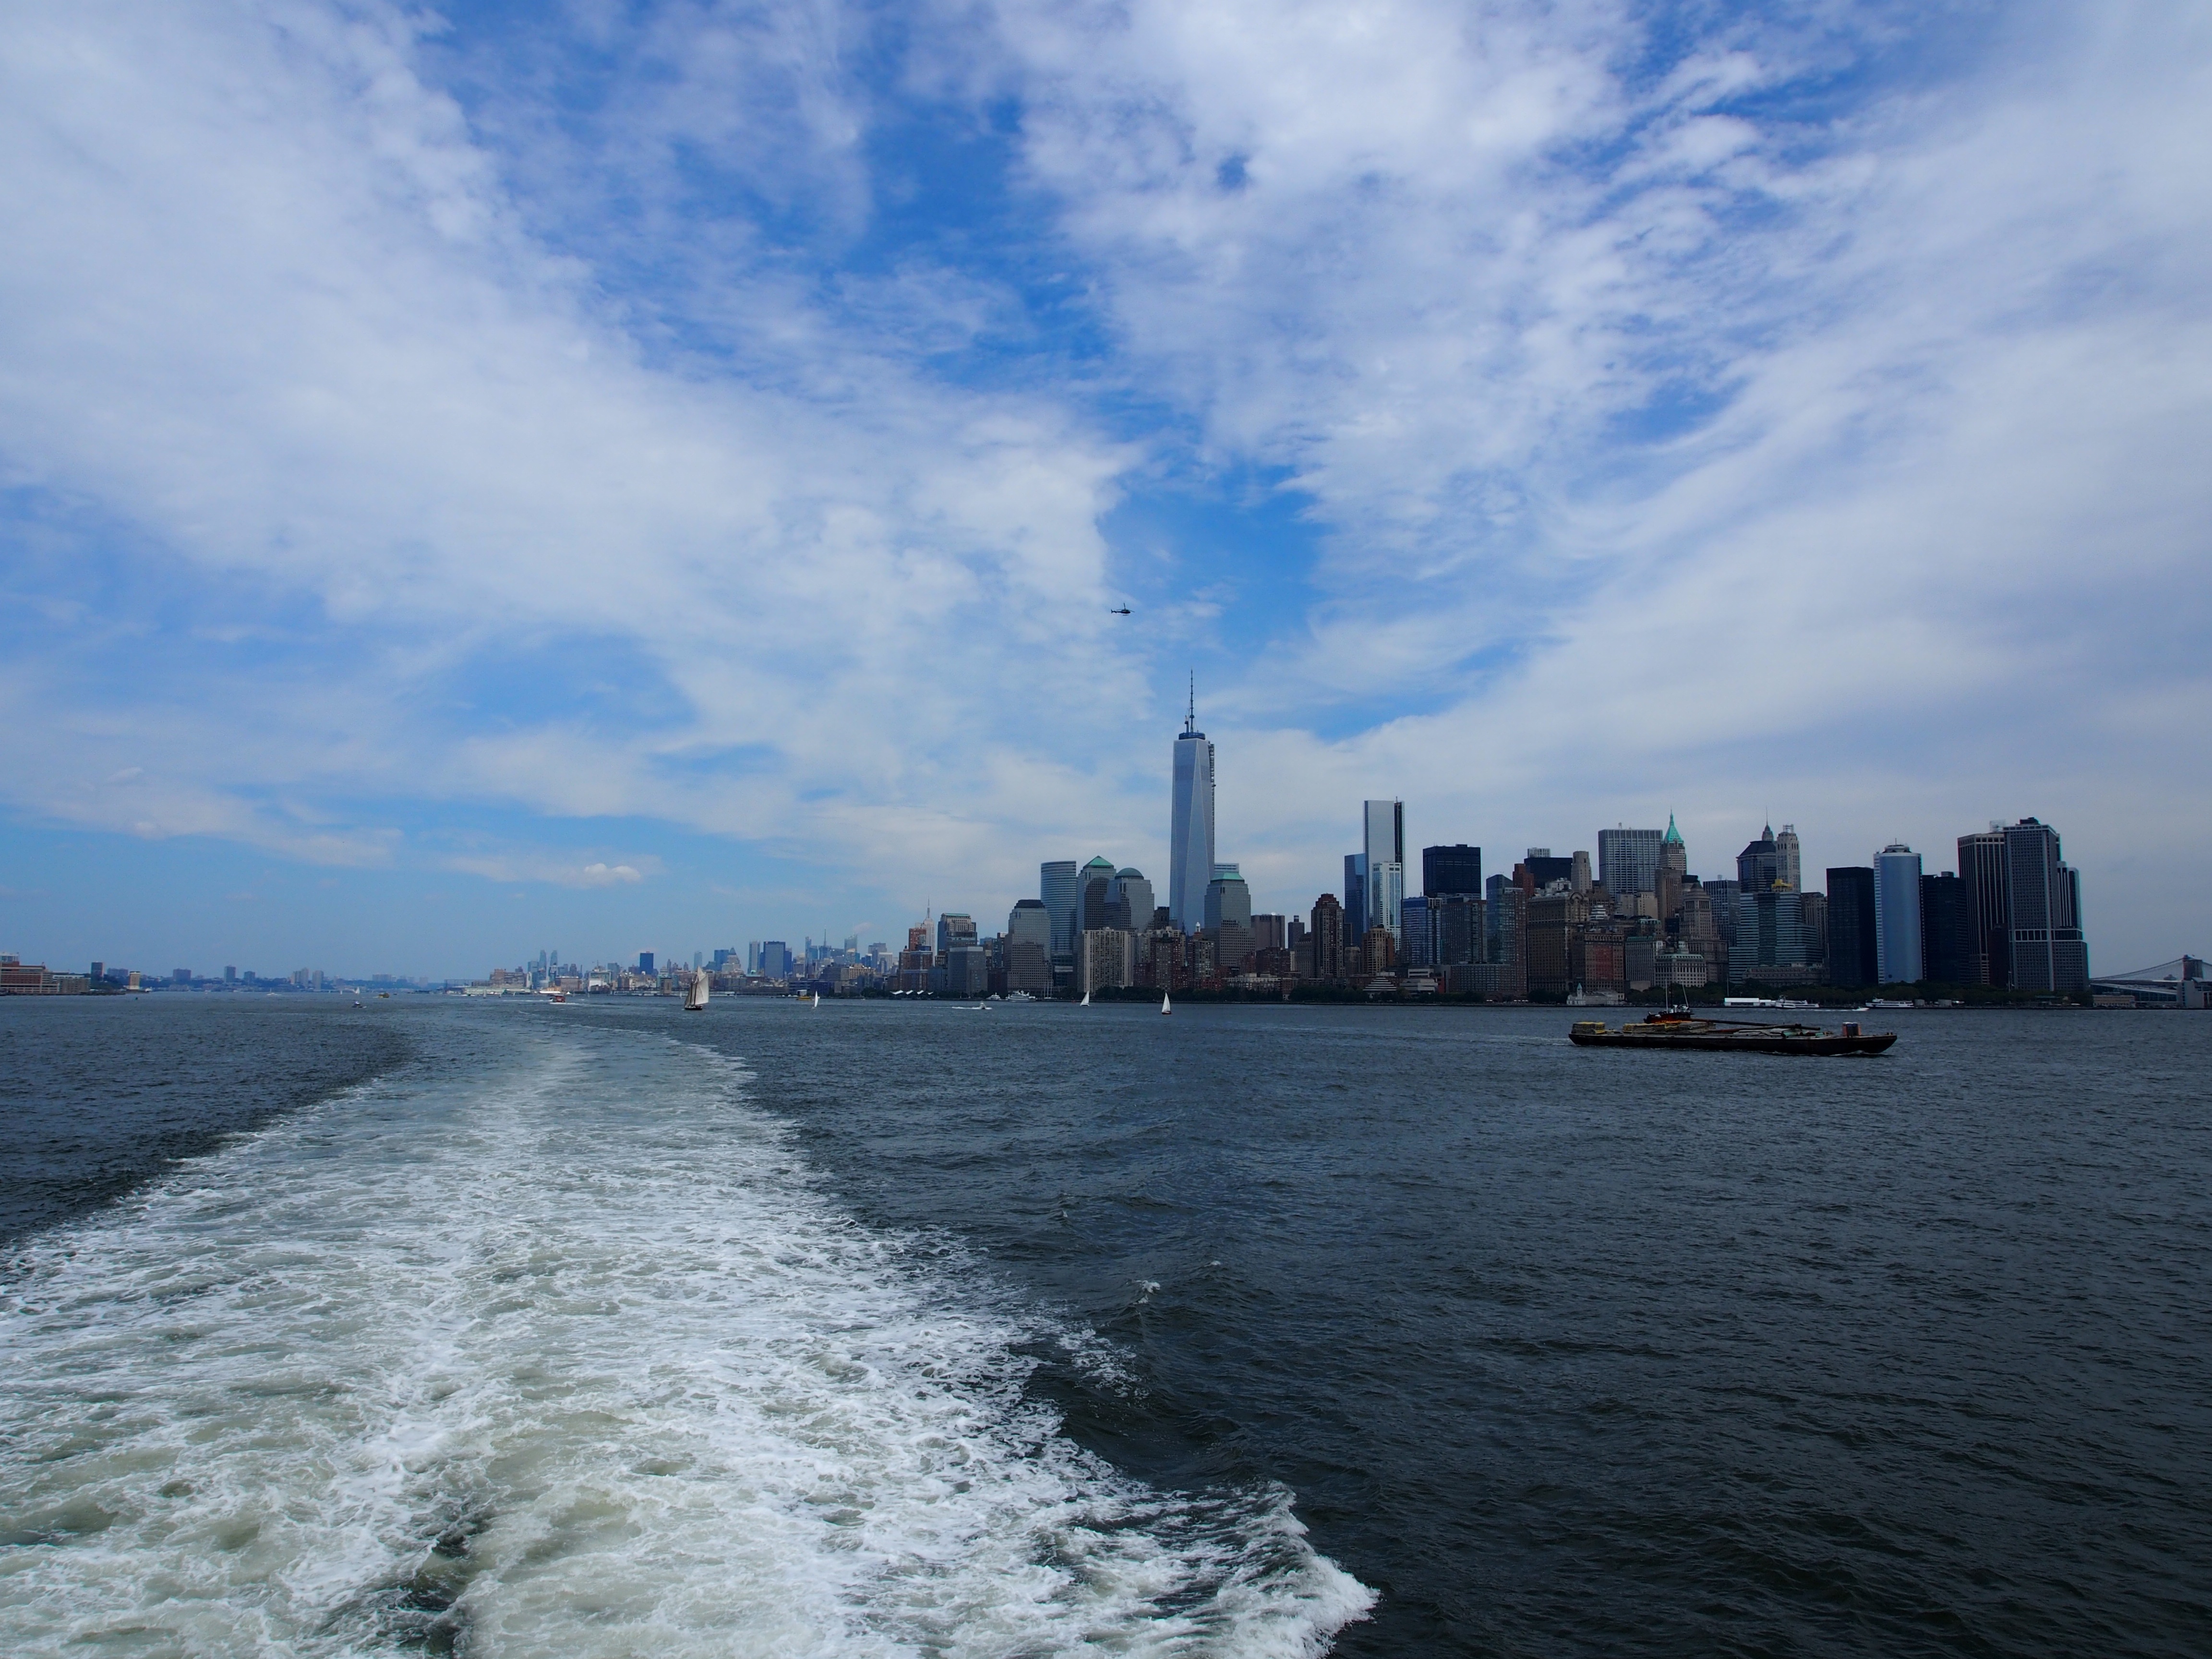
sea, coast, water, ocean, horizon, cloud, sky, boat, skyline, shore, wave, city, river, ship, cityscape, dusk, vehicle, tower, bay, harbor, waterway, body of water, ferry, channel, breakwater, passenger ship